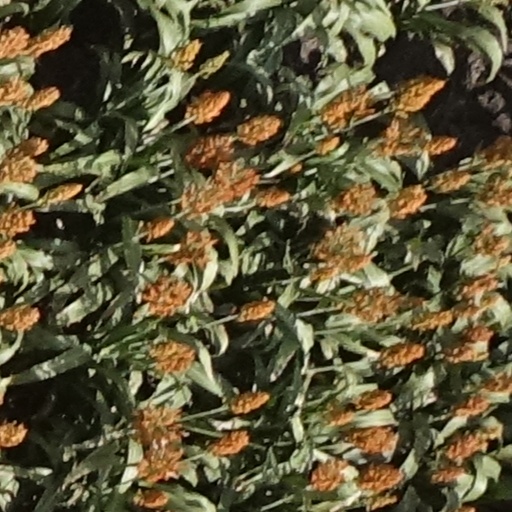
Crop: sorghum